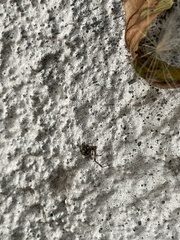
Species: Parasteatoda_tepidariorum